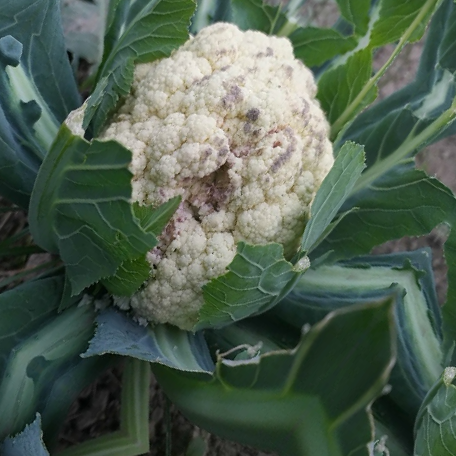
Label: Bacterial spot rot